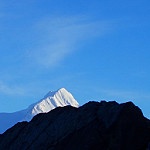
Scene: Outdoor